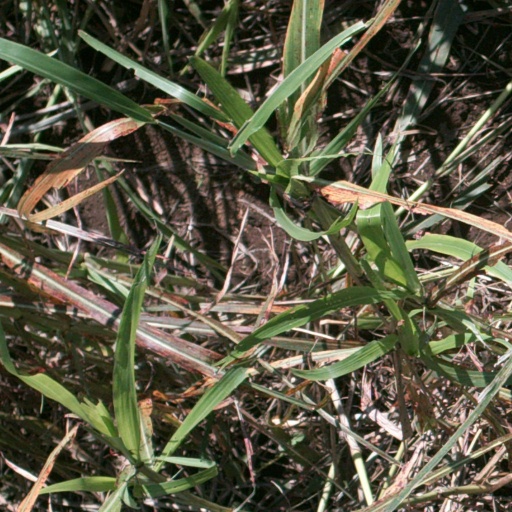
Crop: sorghum